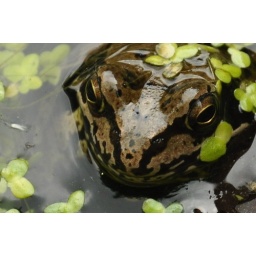
Frog in a stone horse trough, Eyam